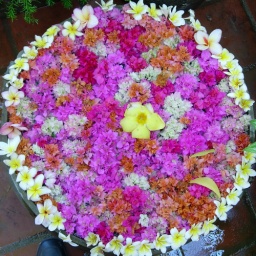
Flowers floating on water in a bowl at the foot of a statue of Shiva